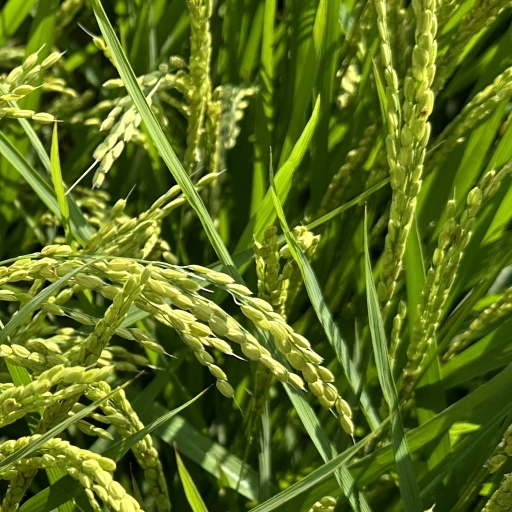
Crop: rice